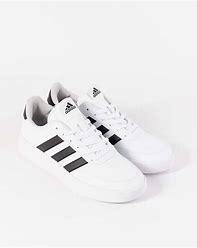
Brand: Adidas
Model: Breaknet